Minden Flour Milling Company

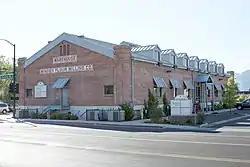

The Minden Flour Milling Company is a historic flour mill located at 1609 U.S. Highway 395 in Minden, Nevada. Built in 1906, the mill was the largest of five flour mills built in the Carson Valley and is the only one still in existence. The building has a transitional design in two respects, as it reflects the change from early European-influenced mills to 20th-century American mills as well as the move from smaller rural mills to large mills built along railroads. The mill features a masonry bearing-wall style of construction, a concrete foundation considered novel at the time, and well-crafted masonry and woodwork. The operators of the mill had a significant influence on Minden commerce, as they were instrumental in both the extension of the Virginia and Truckee Railroad to the town and the expansion of electric power to the area. By the 1920s, the mill had become "one of the biggest milling concerns in the state"; it could process 100 barrels of flour a day and also produced chicken and cattle feed. The mill operated until the 1960s.